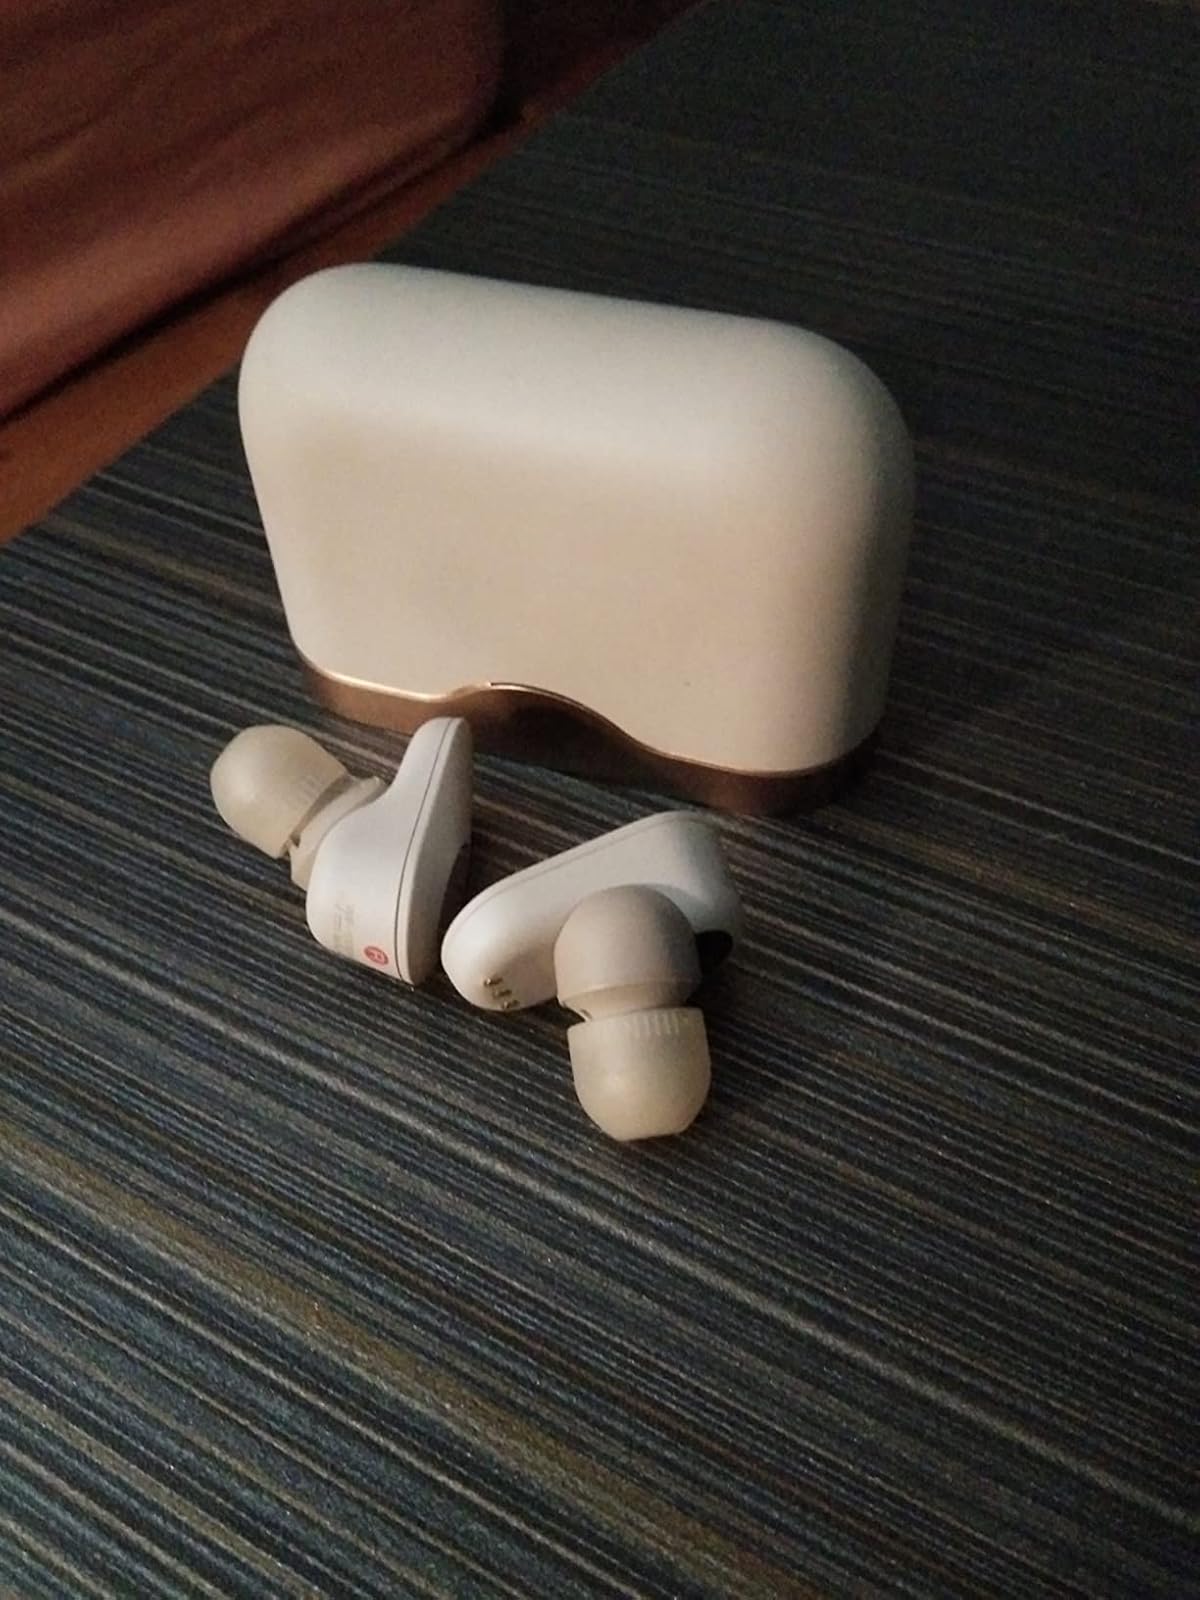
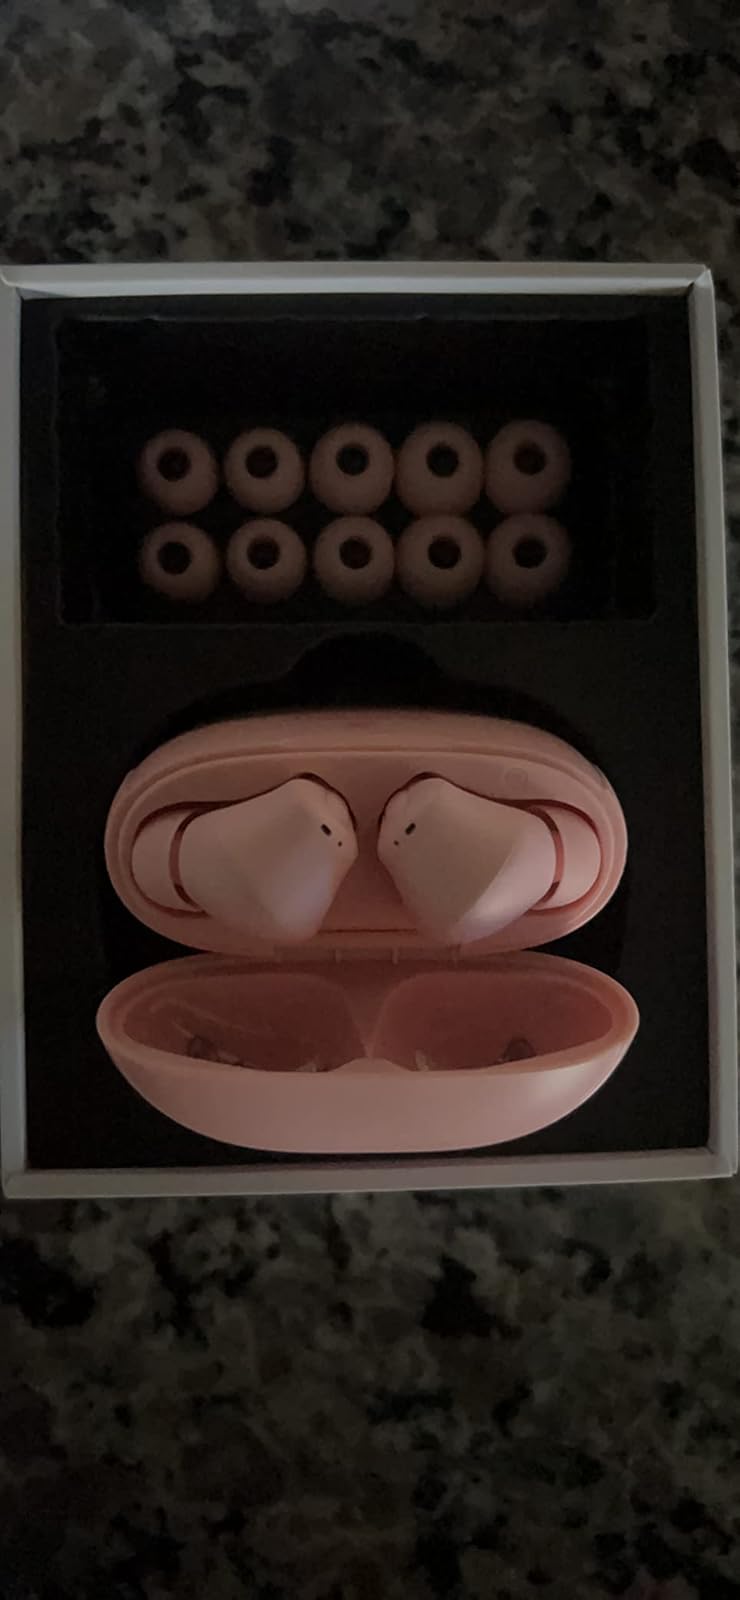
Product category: earbuds
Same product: no